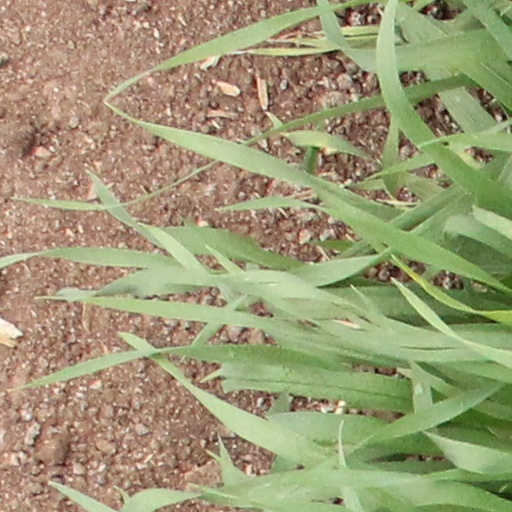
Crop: wheat